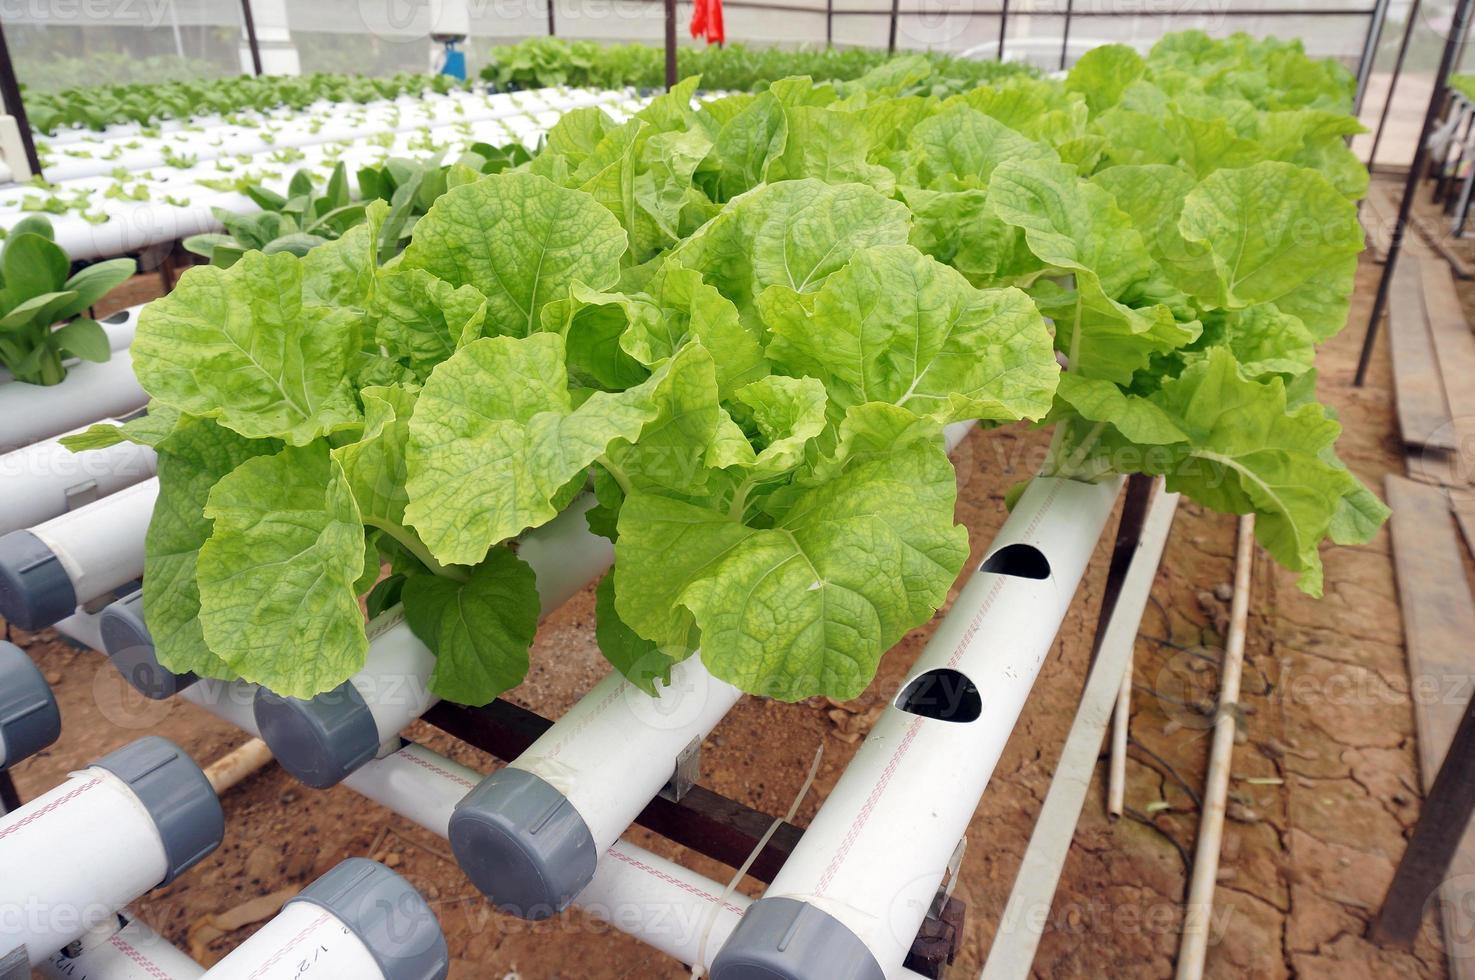
Huu ni mfumo wa kilimo ambao unajulikana kama haidroponiki. Mimea yanapandwa kwenye mabomba. Mimea haya yamepandwa kwenye mabomba meupe na hayatumii mchanga. Mimea hayo yana majani makubwa na ni ya kijani kibichi.